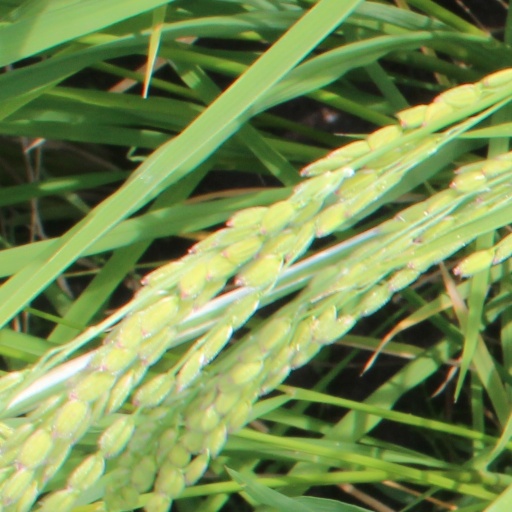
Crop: rice